Red Apple Rest

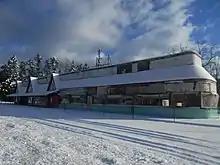
The front of the Red Apple Rest in January 2015, nearly nine years after abandonment

After 53 years under the Freed family management, the Red Apple Rest was sold in 1984 to a Greek businessman who ran it for another 21 years. At that point it was mostly catering to locals due to the fact that the Catskills had dwindled away as a destination. It closed in September 2006—purportedly for various reasons.